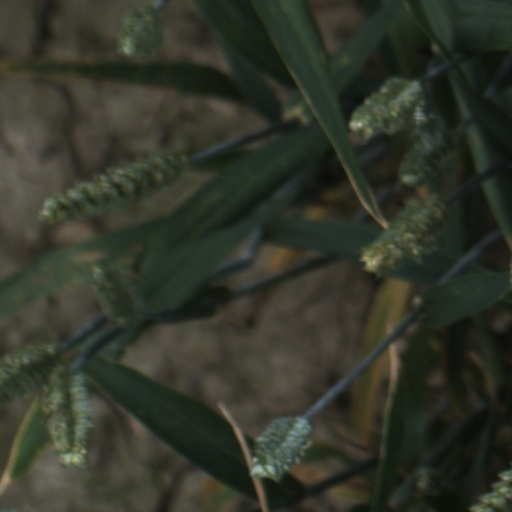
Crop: wheat